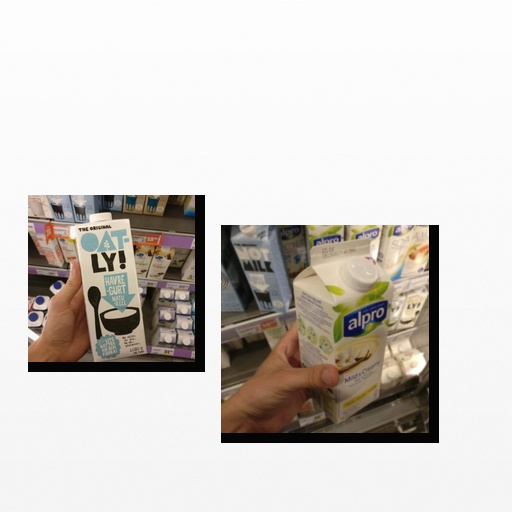
Food items: oat_yogurt, vanilla_soy_yogurt